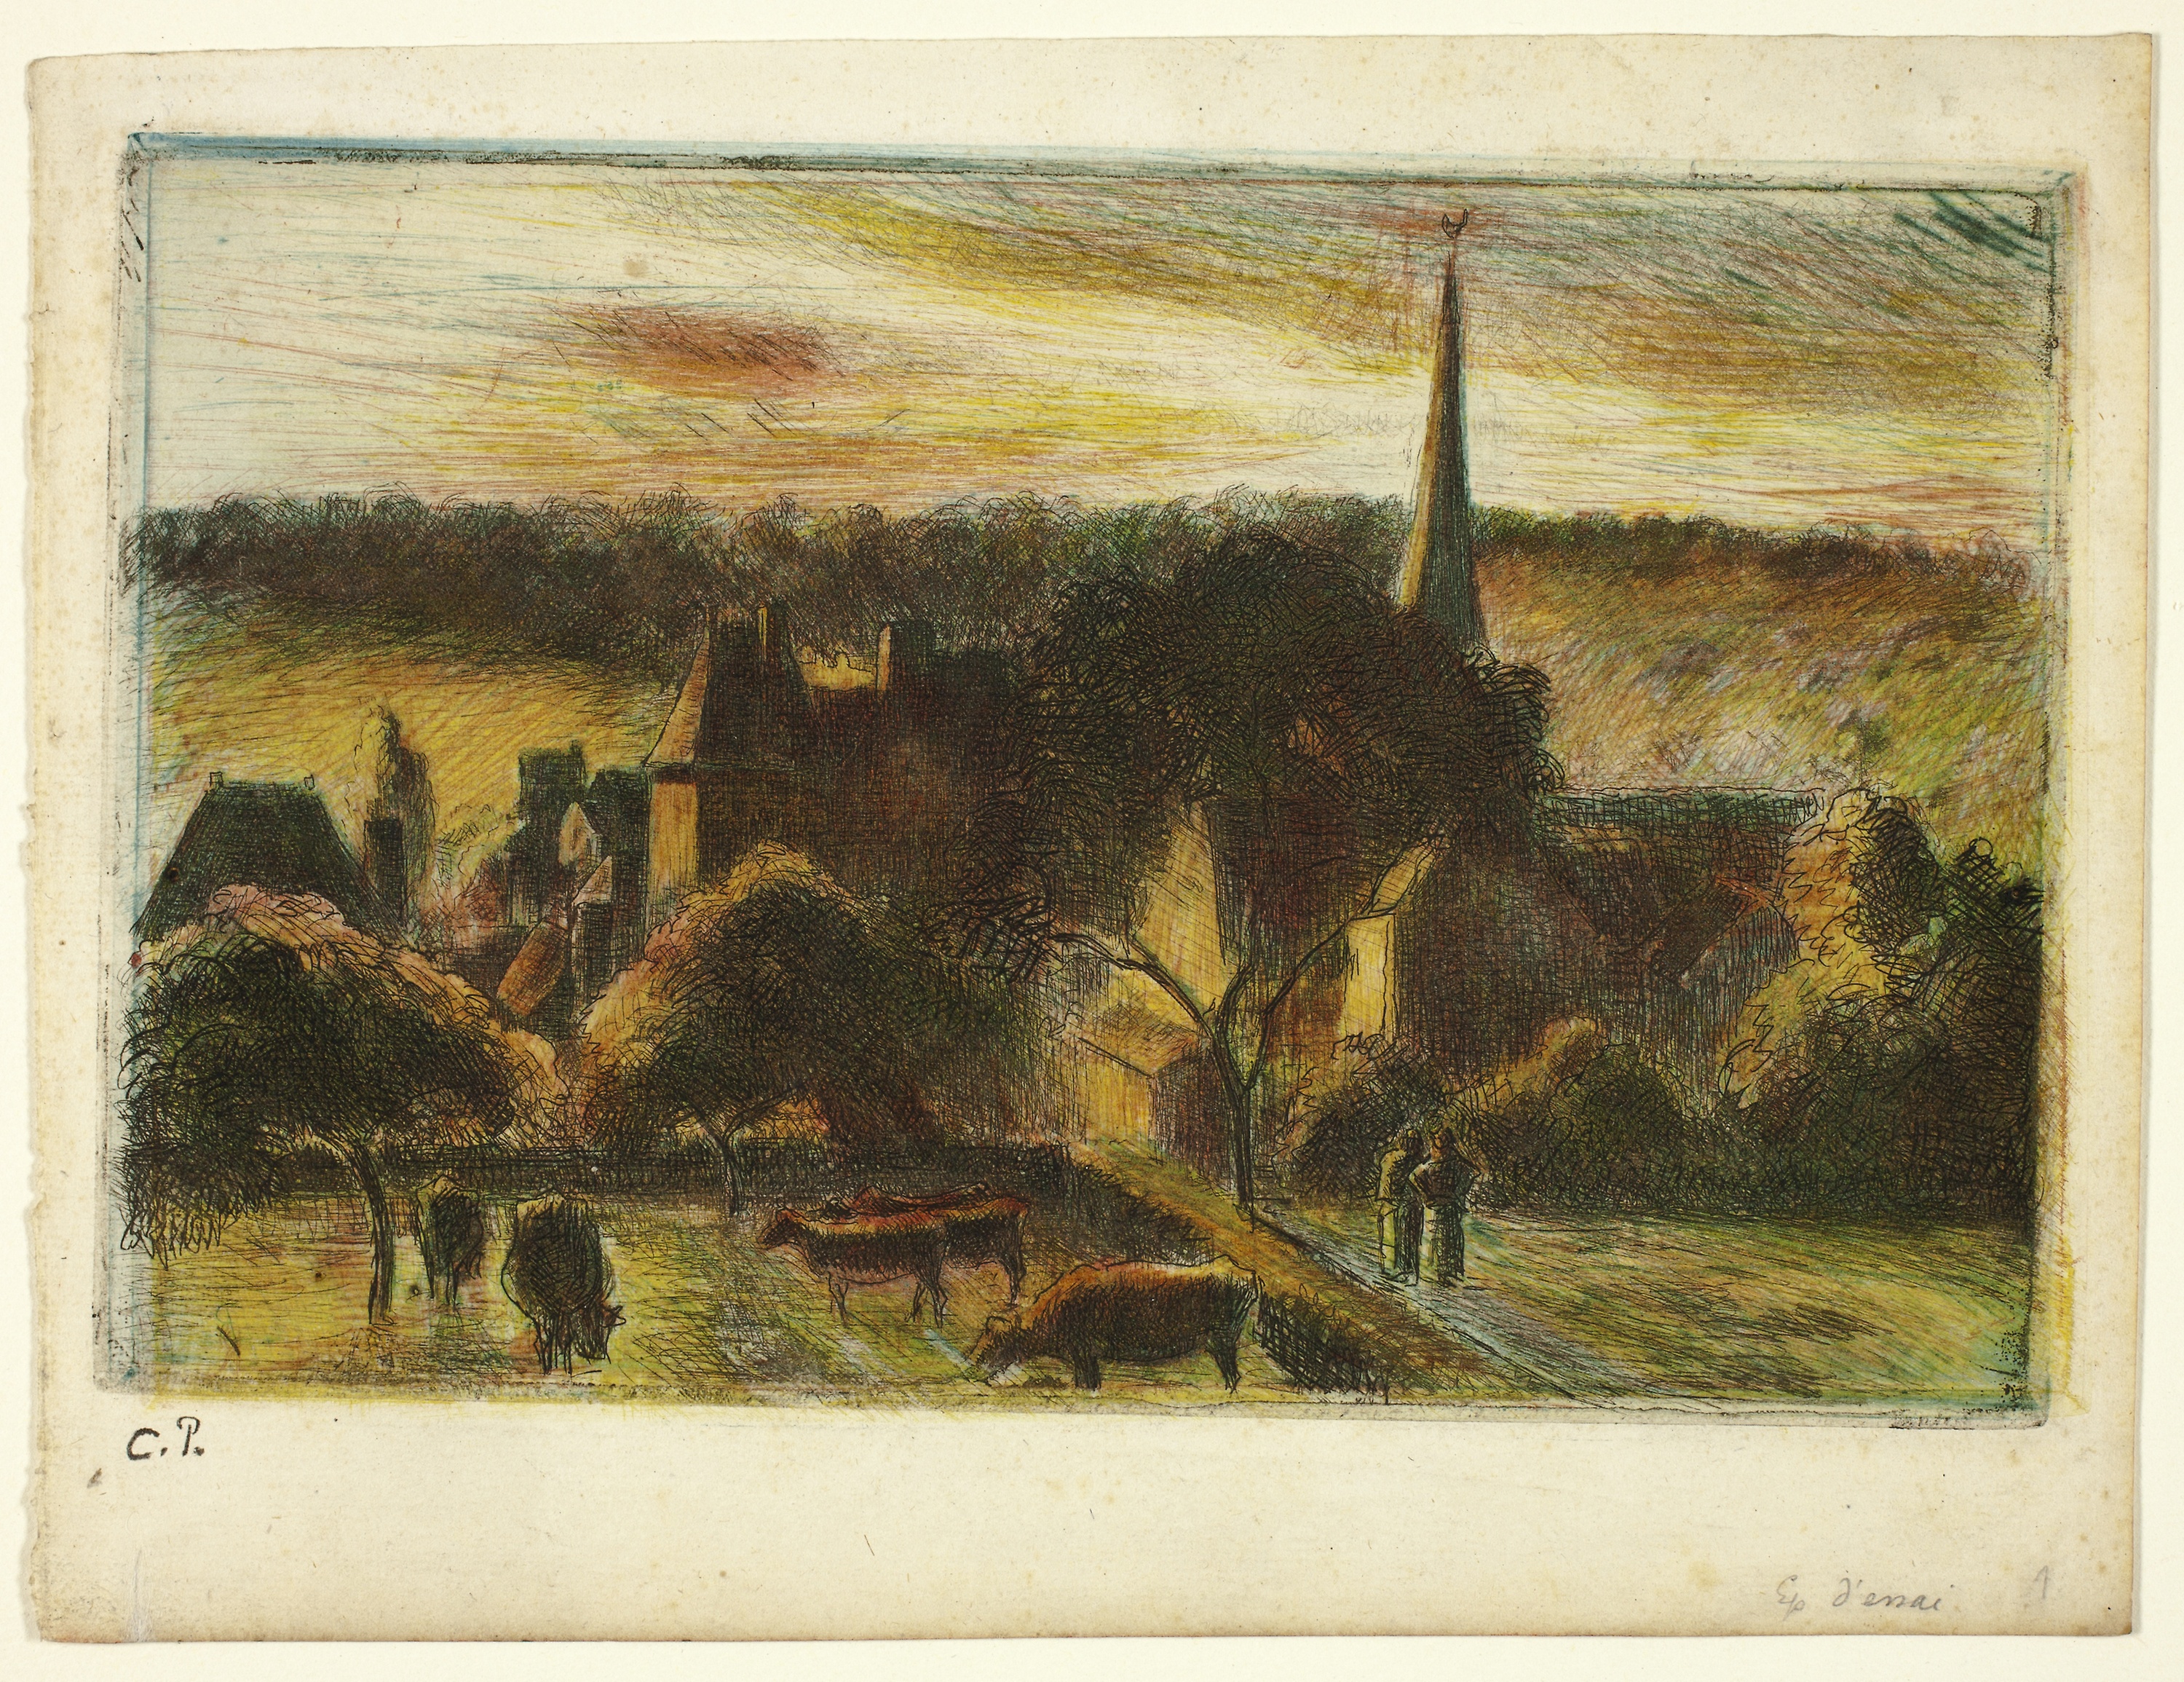
painting, picture frame, watercolor paint, paint, art, landscape, modern art, artwork, history